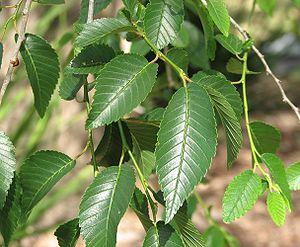
L'Orme de Sibérie est une espèce d'arbre de la famille des Ulmacées, à ne pas confondre avec le Faux Orme de Sibérie.